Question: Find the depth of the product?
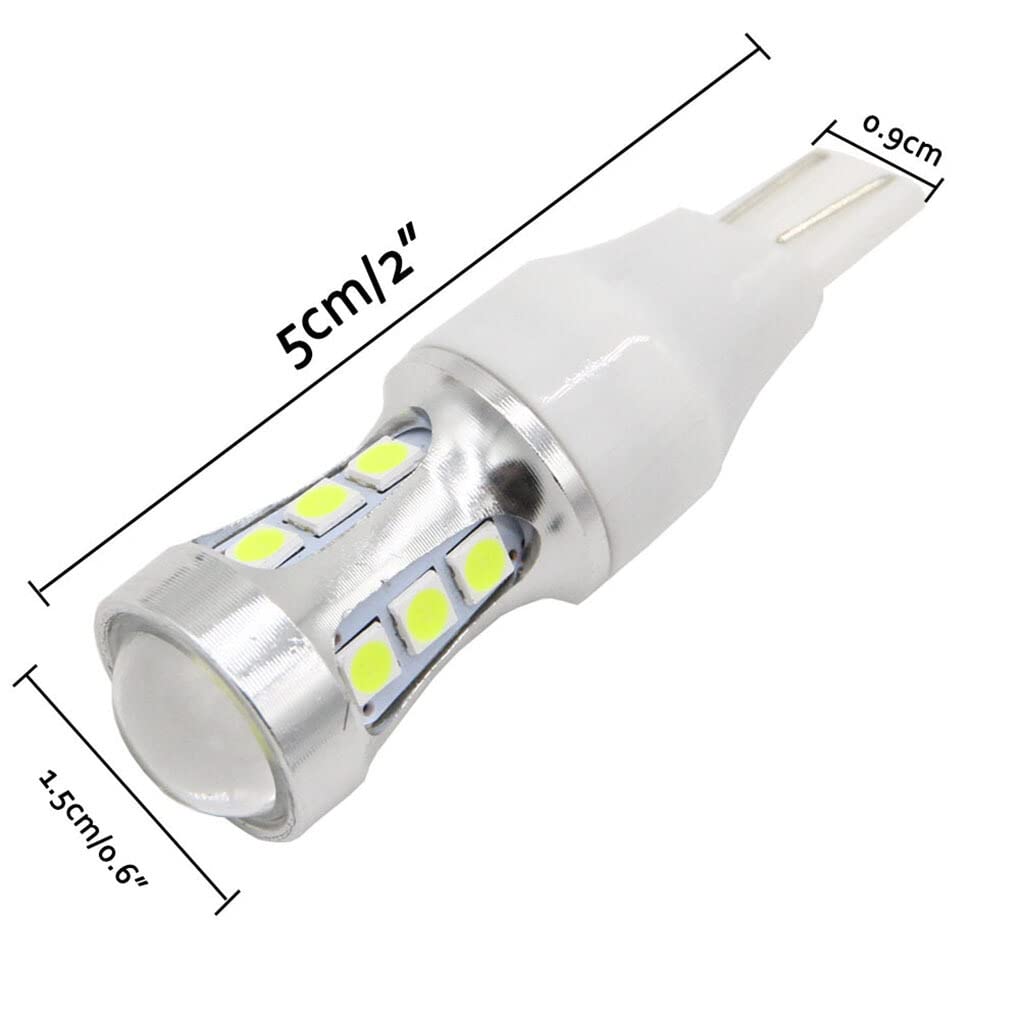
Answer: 6.0 inch